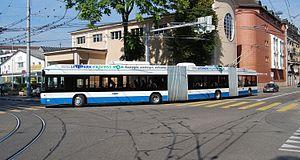
Les trolleybus de Zurich font partie du réseau de transports en commun de la ville de Zurich, en Suisse. Mis en service en 1939, le réseau compte en 5 lignes exploitées avec un parc de 114 trolleybus en 2015.
Cet article contient la liste des réseaux de trolleybus en Suisse.